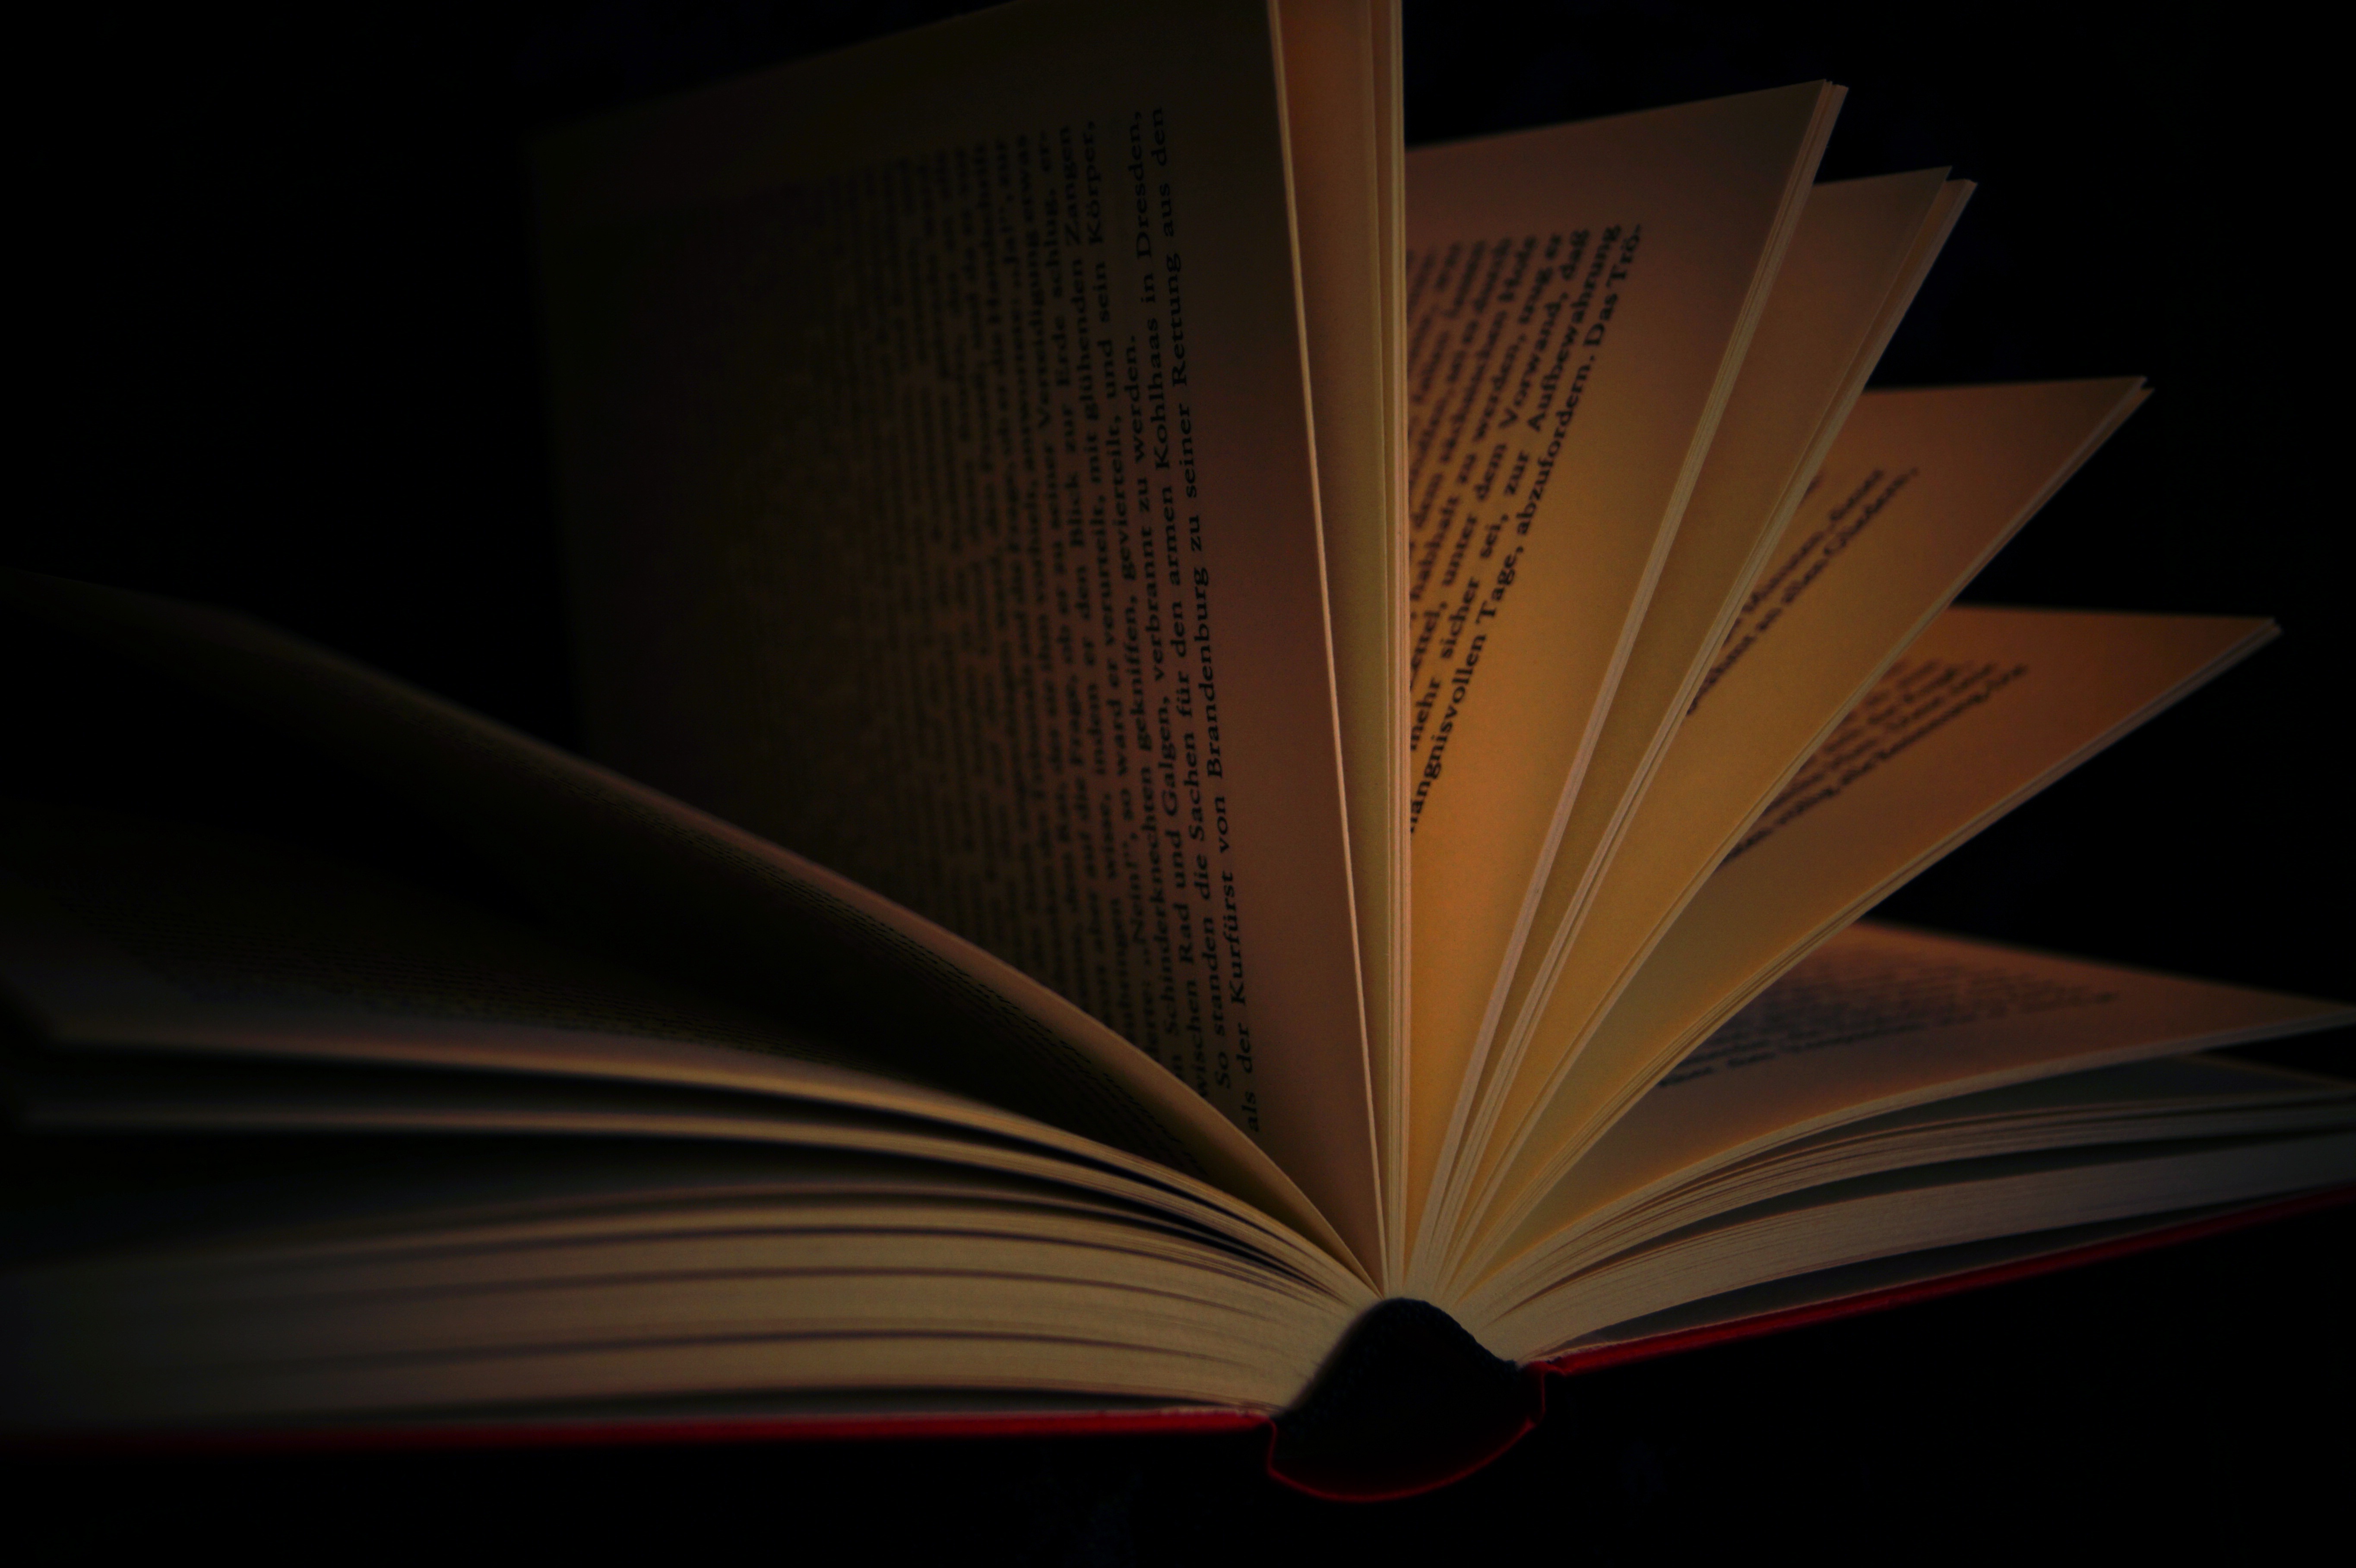
book, read, wing, light, sunlight, leaf, dark, line, darkness, paper, pages, books, symmetry, gloomy, organ, bound, shape, cover, screenshot, browse, book pages, computer wallpaper, fractal art